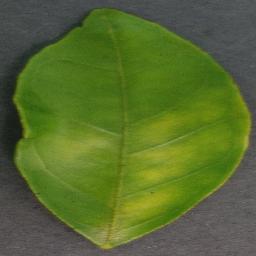
Label: Orange___Haunglongbing_(Citrus_greening)